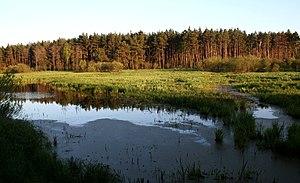
Le parc paysager de Załęcze est une aire protégée située dans le centre de la Pologne dans la partie sud–est de la voïvodie de Sieradz, autour des communes Wierzchlas, Pątnów, Działoszyn et, au nord de la voïvodie de Częstochowa, autour des communes de Rudniki et Lipie.